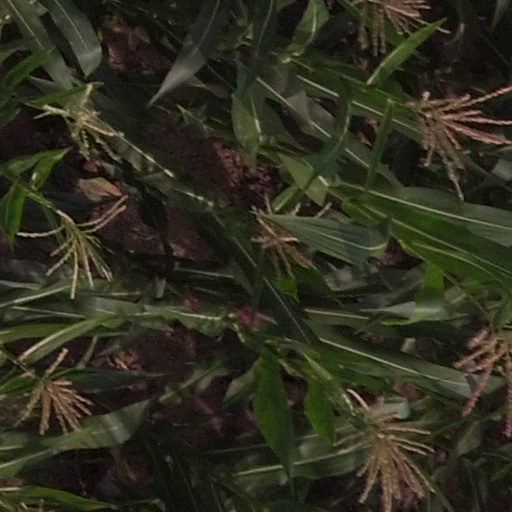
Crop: maize; corn